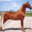
Label: horse